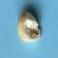
Maize quality: Bad